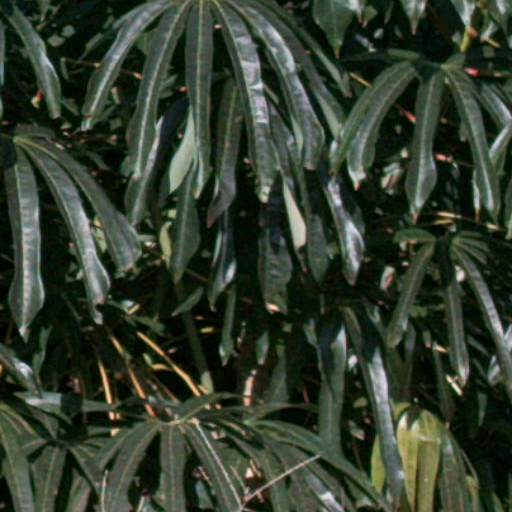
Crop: cassava